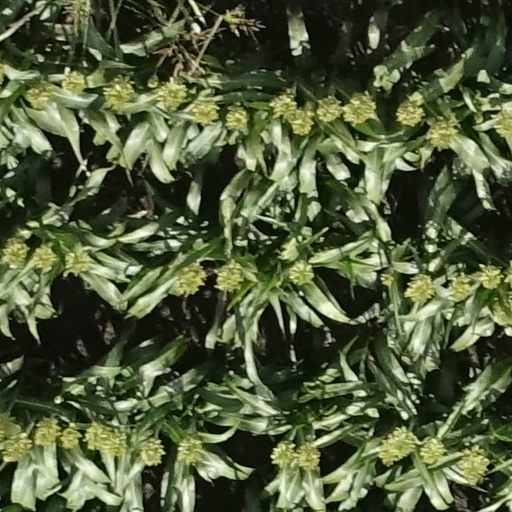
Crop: sorghum